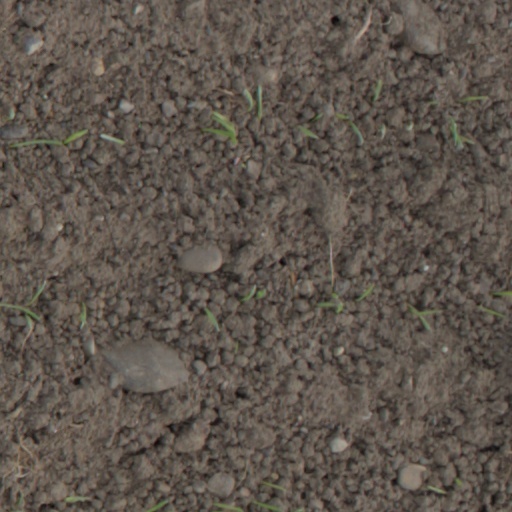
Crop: wheat